South African Class HF 2-8-2+2-8-2

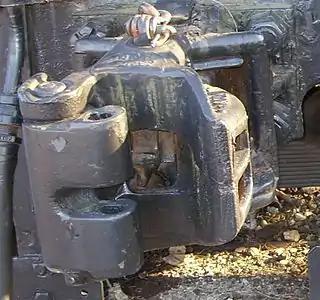
Transition era knuckle coupler

Conversion of all rolling stock would take several years and both coupler types could still be seen on rolling stock into the late 1950s. During the transition period, knuckle couplers on locomotives had a horizontal gap and a vertical hole in the knuckle itself to accommodate a link and a pin respectively. This enabled them to couple to vehicles which were still equipped with the older Johnston couplers.